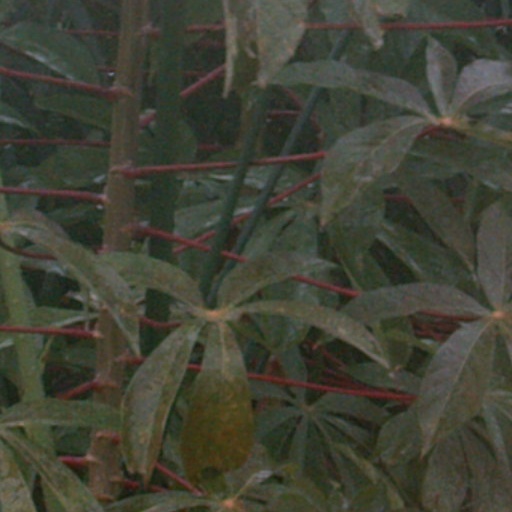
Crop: cassava